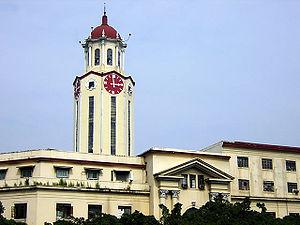
L‘hôtel de ville de Manille est un monument caractéristique de Manille, capitale des Philippines. L'édifice, avec sa tour hexagonale et son horloge rouge sur trois de ses faces, a reçu des commentaires défavorables pendant ses années initiales en raison de sa conception architecturale austère, son manque d'entrées et l'emplacement de la tour de l'horloge. Le plan du rez-de-chaussée a été méprisé pour sa ressemblance avec la forme d'un cercueil ou, à l'inverse, avec celle d'un bouclier de chevaliers templiers.